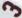
Number: 3